Manini De

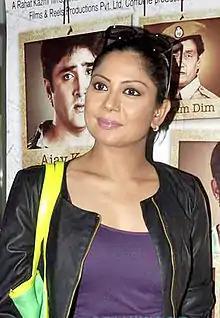
Maninee De at the First look launch of 'Identity Card' in 2014

Manini De is an Indian film and television actress who rose to stardom by playing the role of Katiya in "Ssshhhh...Koi Hai," Pari Kapadia in "Jassi Jaissi Koi Nahin". She is also known for her role as Dr Sonali Barwe in "C.I.D." She has been a part of many TV serials. She has also appeared in films. She played the role of Shagun in "Laado 2". From November 2023 to April 2024 she was seen as Rajrani Param Dhillon in " Dalchini".